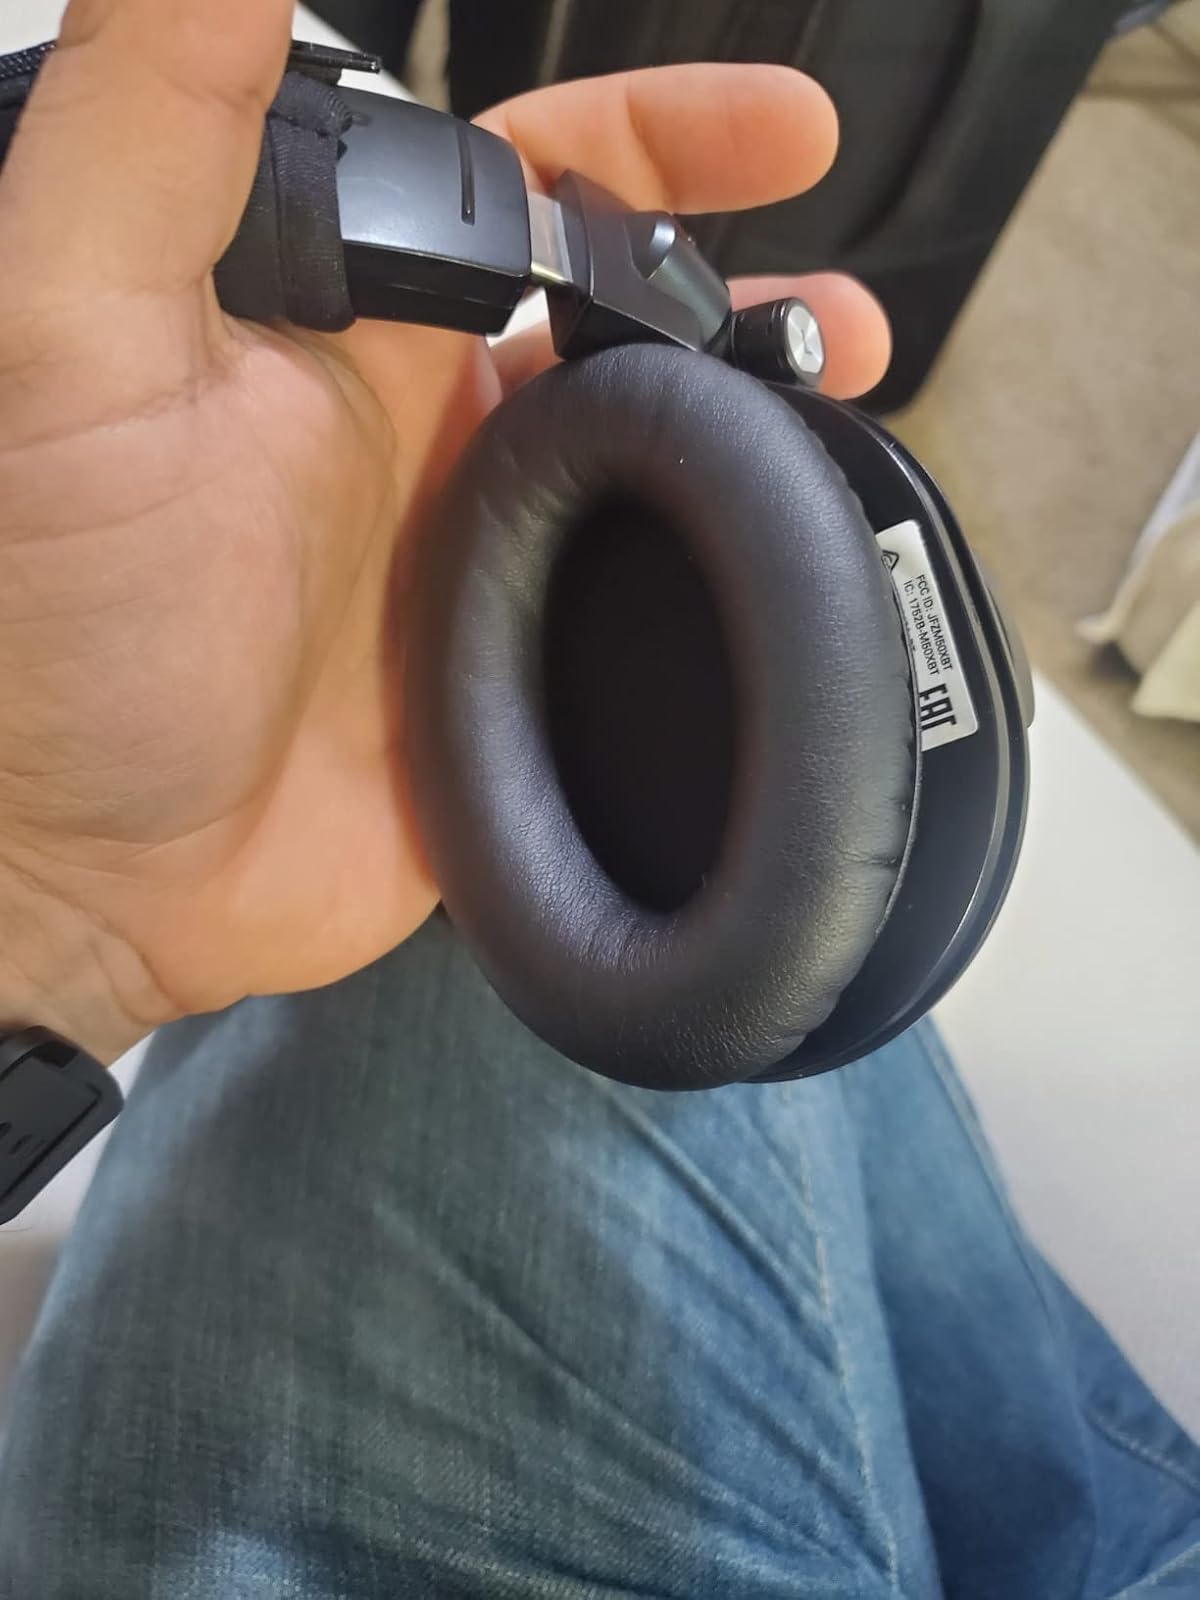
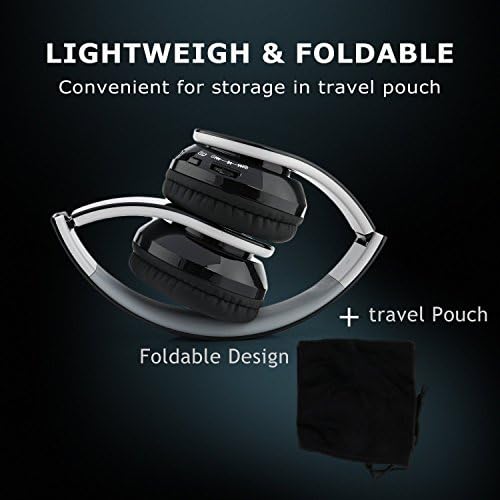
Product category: headphones
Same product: no